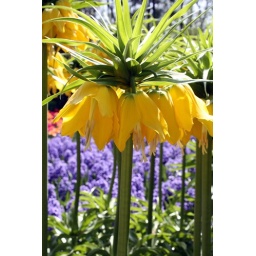
flowers in a tree plant